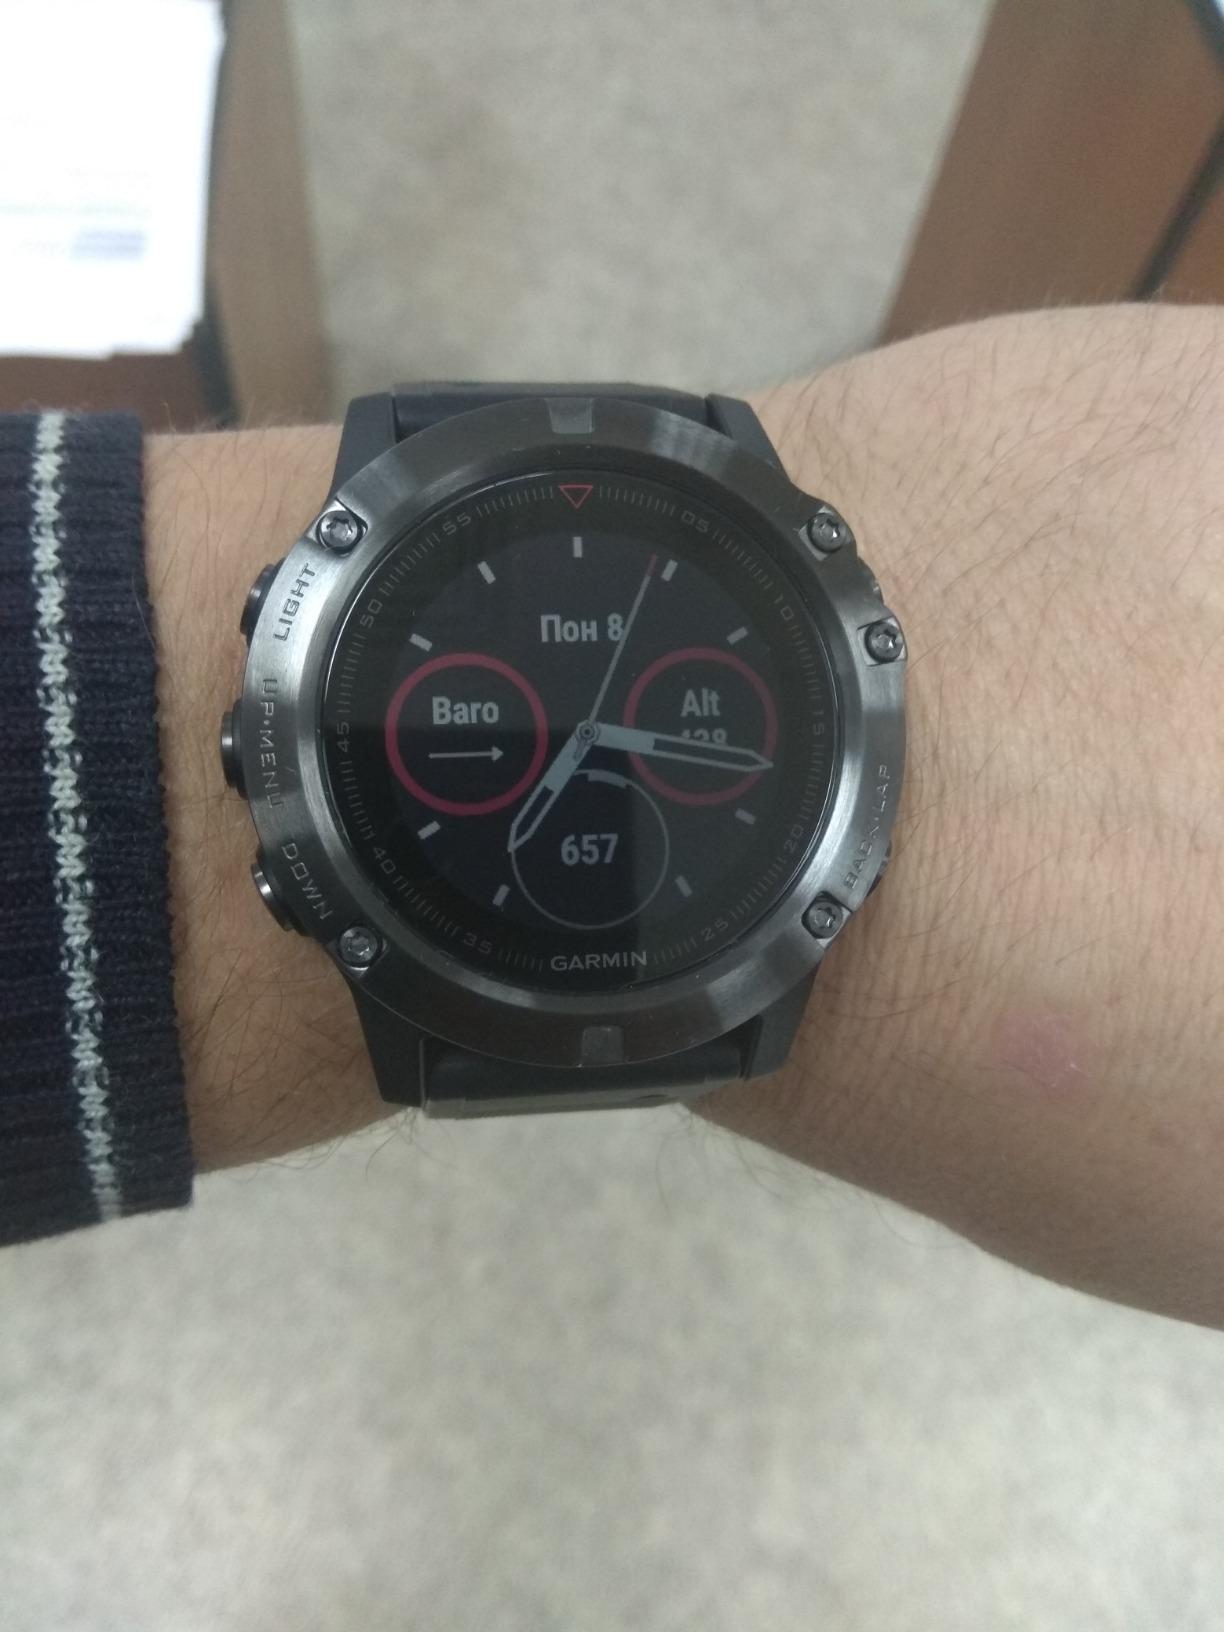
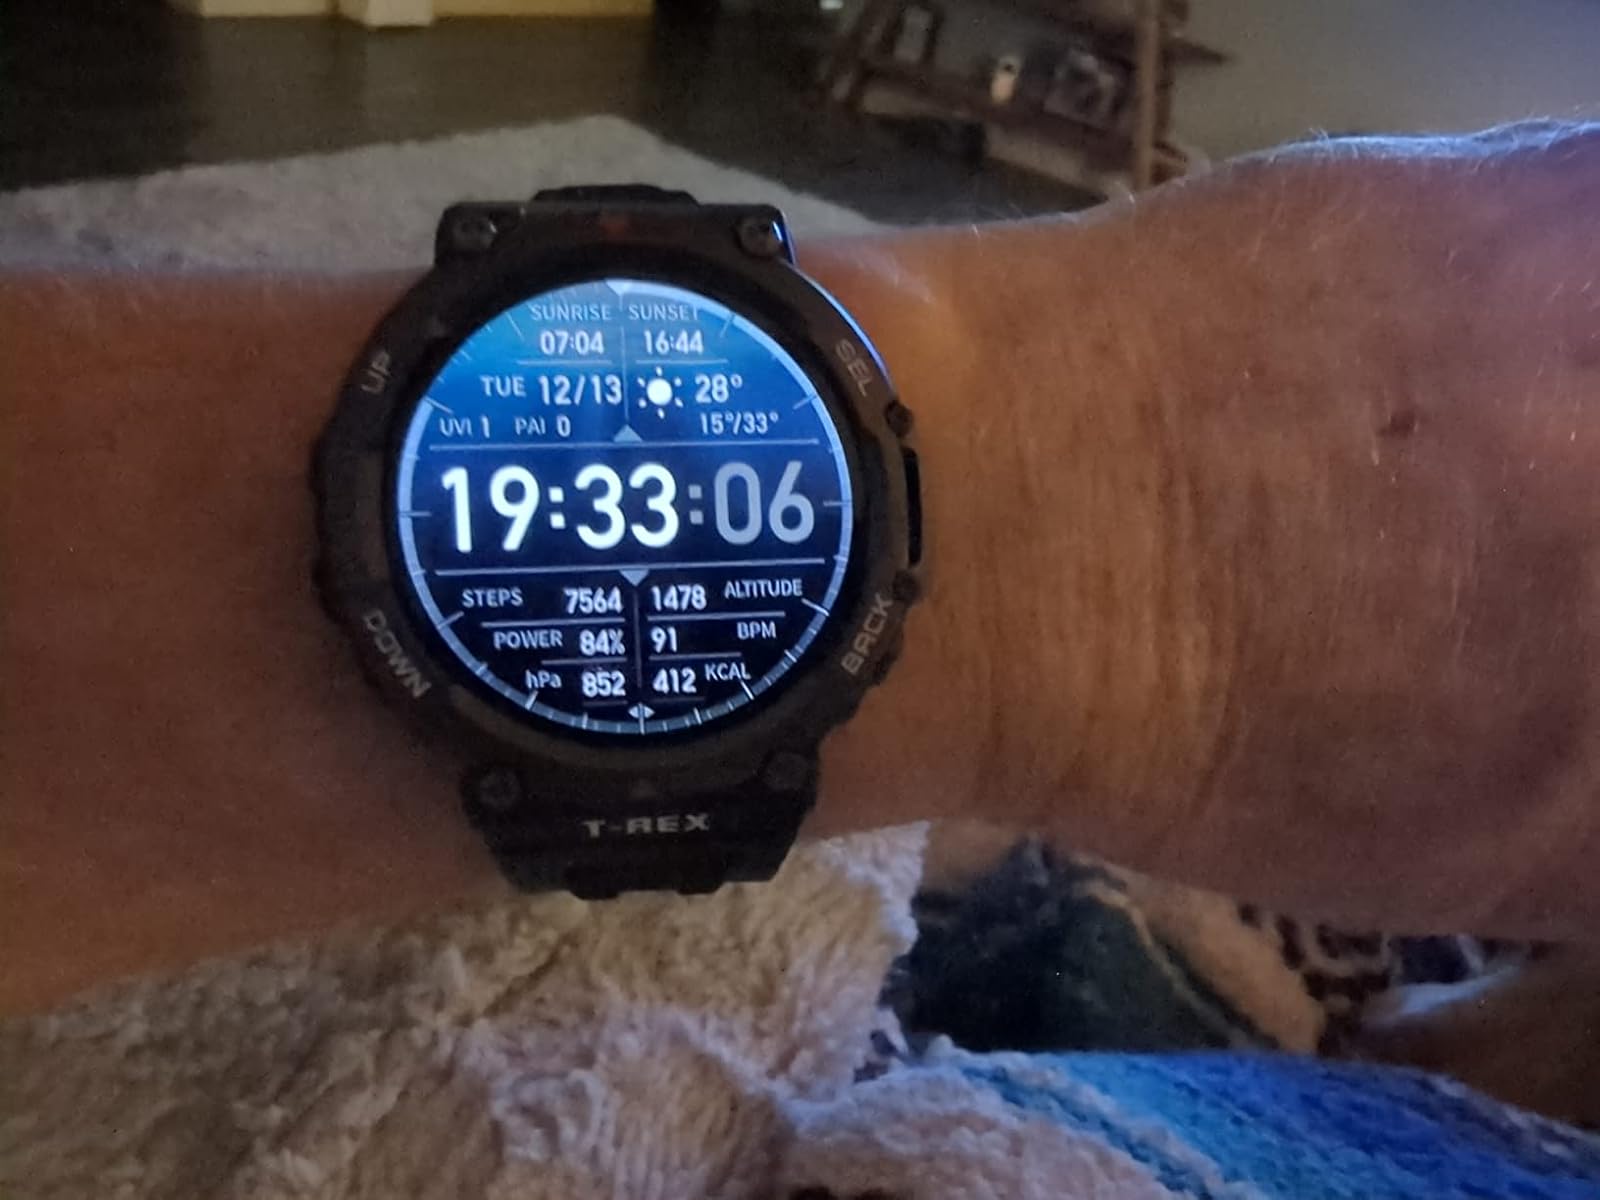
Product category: smartwatch
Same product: no